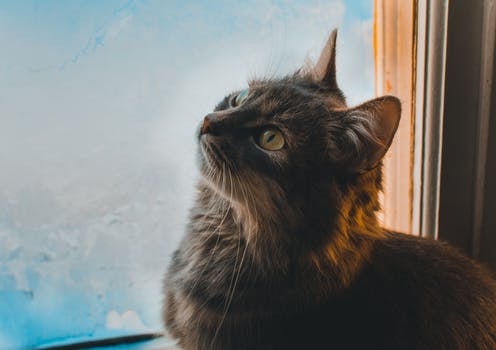
Label: No Watermark